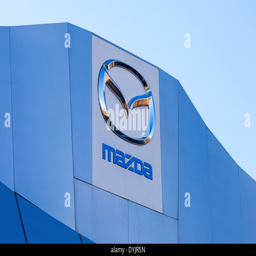
automotive industry business on blue sky background .